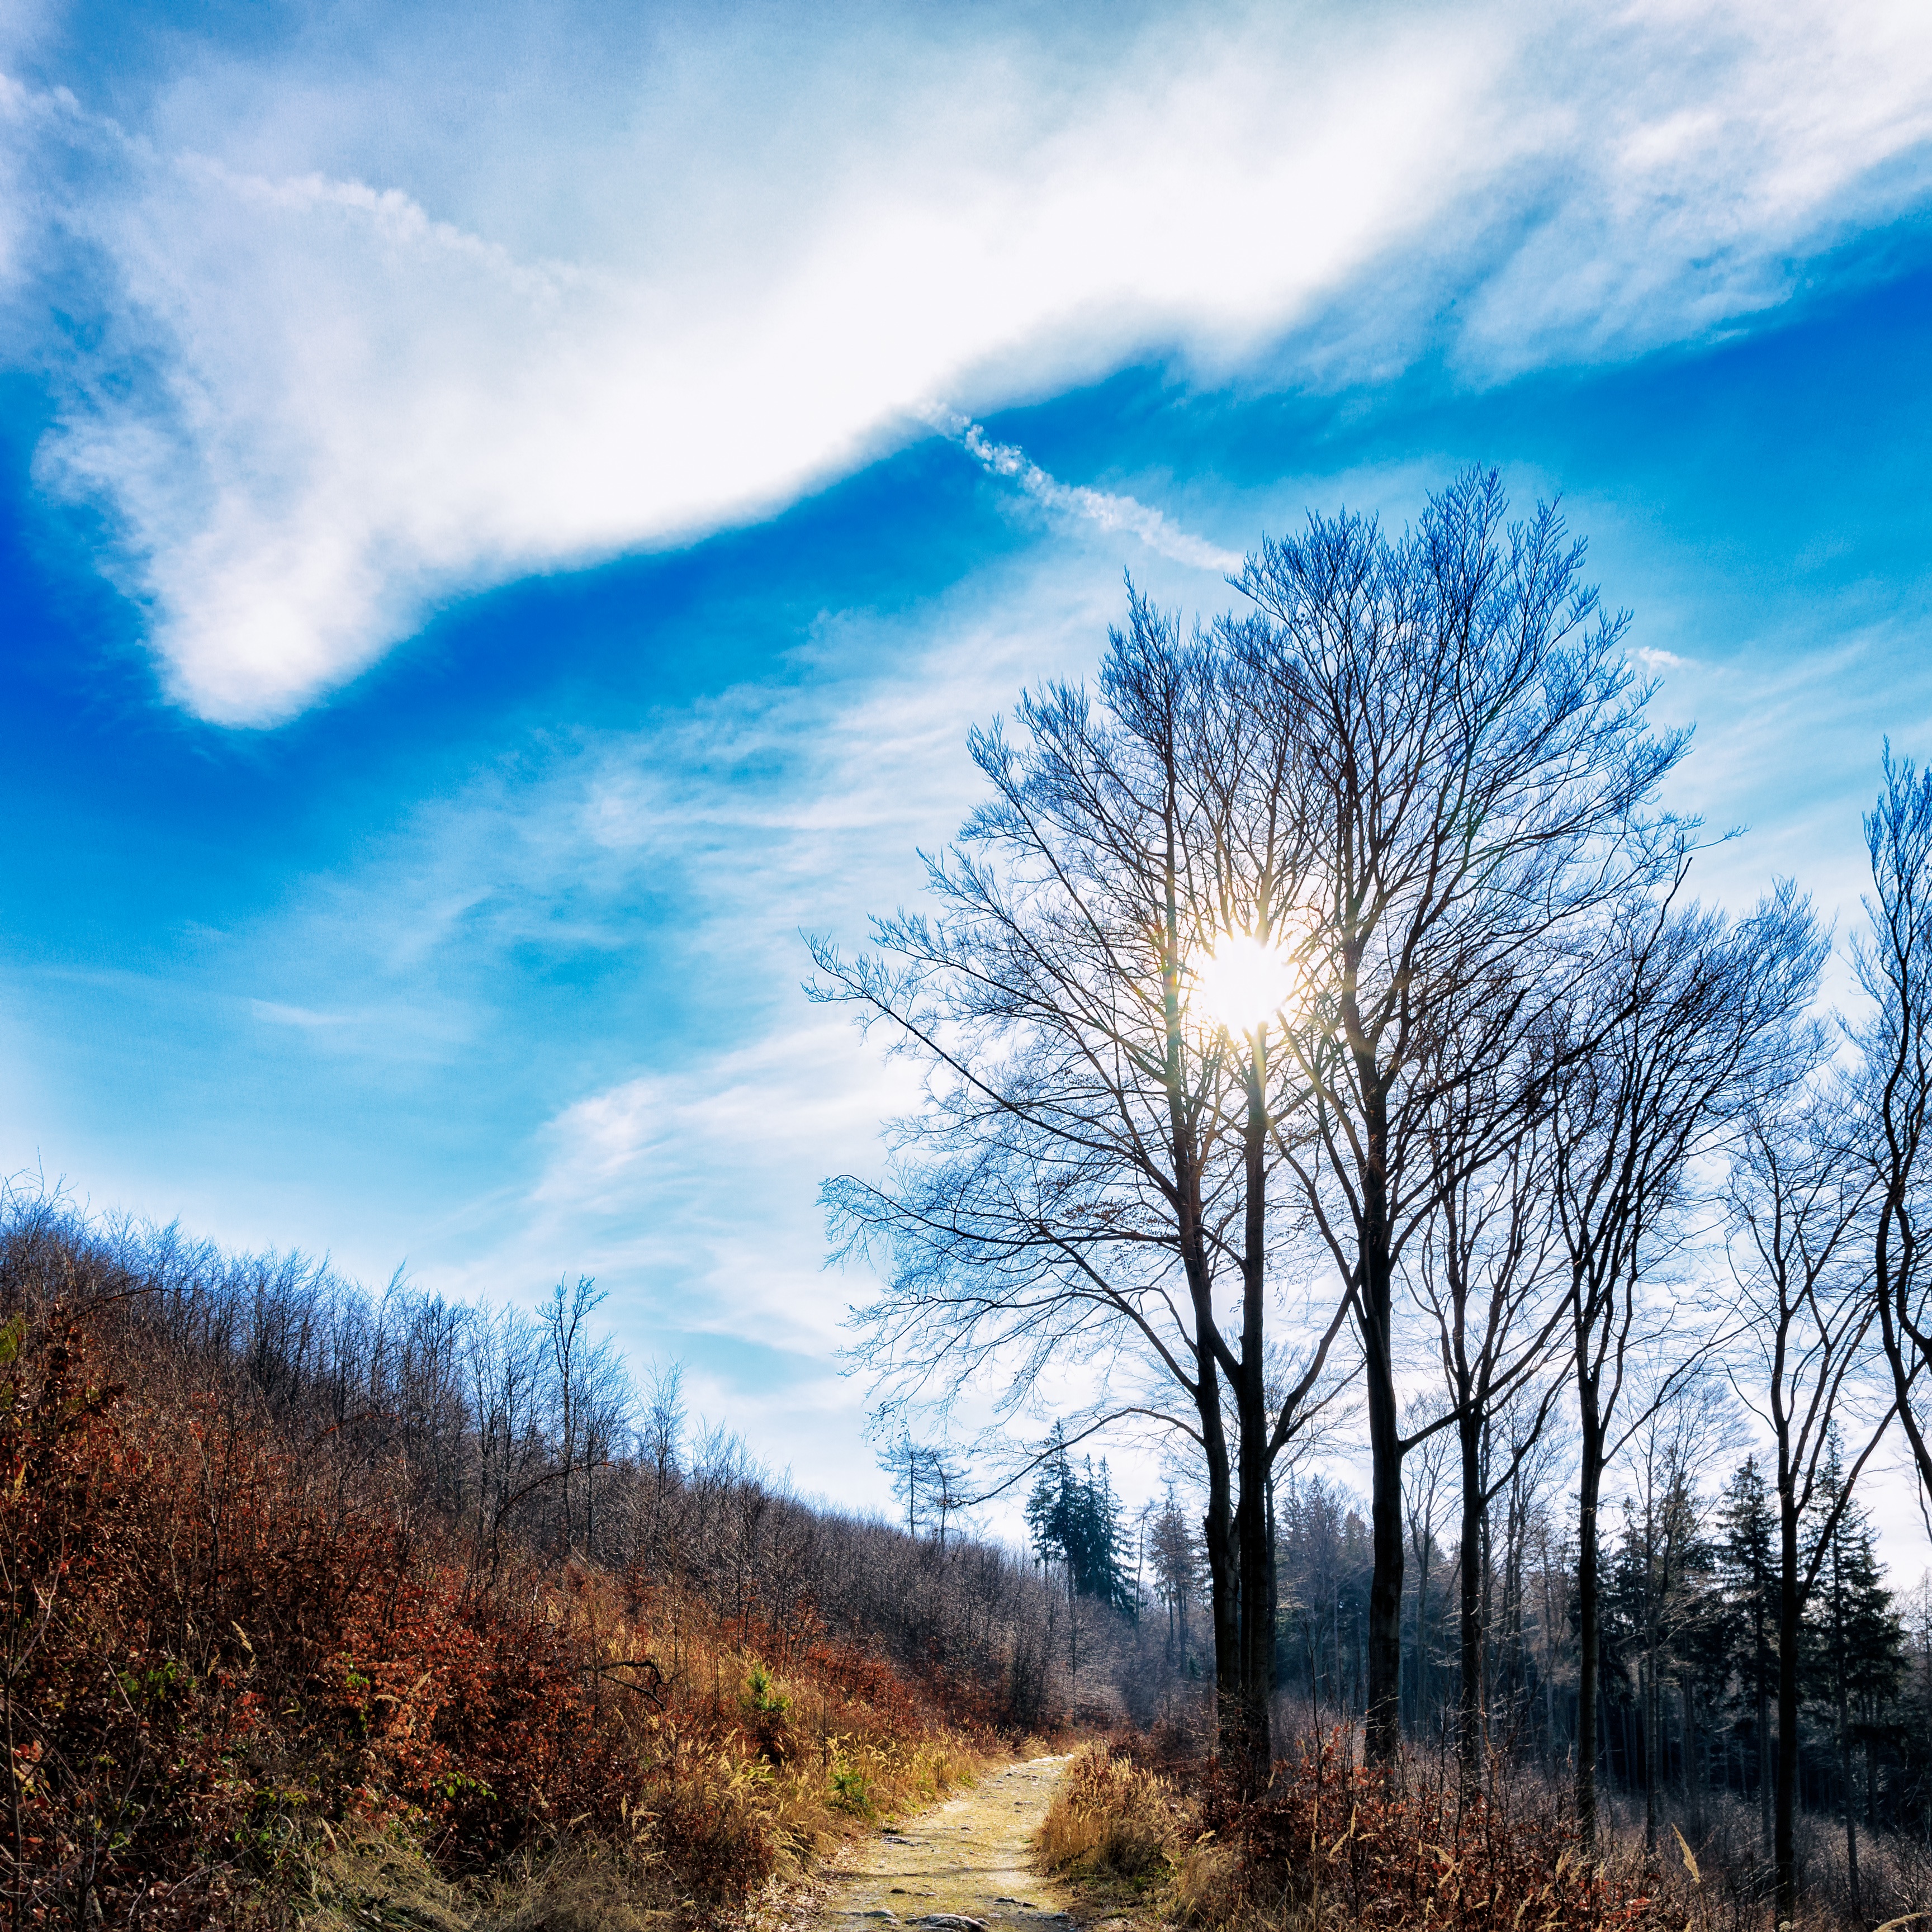
landscape, tree, nature, forest, grass, horizon, mountain, winter, cloud, plant, sky, sunrise, field, meadow, prairie, sunlight, morning, hill, frost, dawn, dusk, evening, autumn, season, grassland, rural area, meteorological phenomenon, atmospheric phenomenon, woody plant